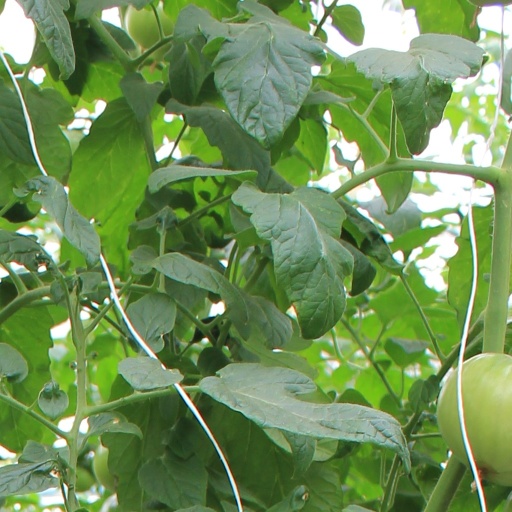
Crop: tomato